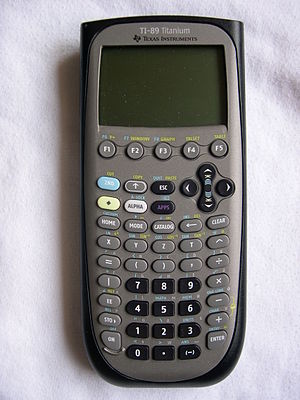
TI-89 / Beskrivelse / Egenskaber
TI-89 Titanium
TI-89 og TI-89 Titanium er en tidligere serie af grafiske lommeregnere, der er udviklet af det amerikanske firma Texas Instruments. Serien adskiller sig fra andre grafiske lommeregnere ved at have Computer Algebra System, som muliggør symbolsk manipulation af algebraiske udtryk. TI-89 kan regne med SI-enheder og løse differentialligninger grafisk.